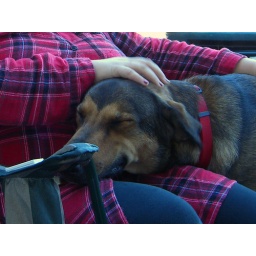
This cute dog was wandering around the Edgewick Inn on Wednesday and Thursday.